Olga Niewska

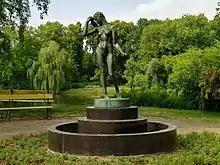
Niewska's sculpture "Kąpiąca się (Bathing)" in Skaryszewski Park, Warsaw

Olga Niewska (28 May 1898 – 25 May 1943) was a Polish sculptor who competed in the art competitions at the 1928, 1932 and 1936 Summer Olympics.